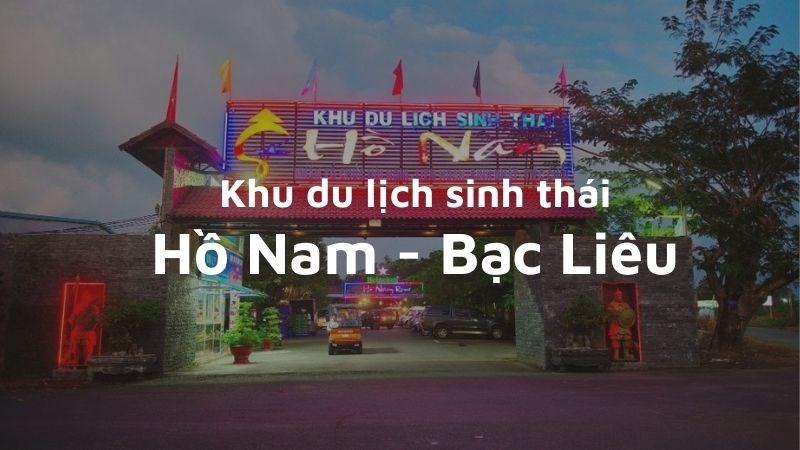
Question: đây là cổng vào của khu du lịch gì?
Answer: đây là cổng vào của khu du lịch sinh thái hồ nam